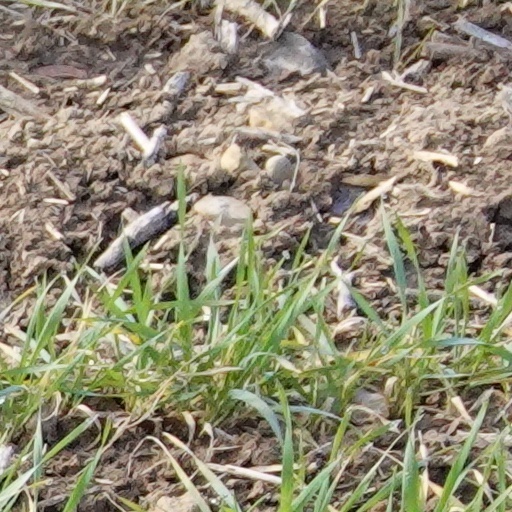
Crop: wheat